Cascais

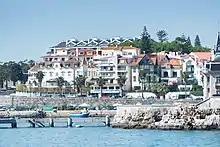
Coast view of Cascais, Portugal.

Human settlement of the territory today known as Cascais dates to the late Paleolithic, as indicated by remnants encountered in the north of Talaíde, in Alto do Cabecinho (Tires) and south of Moinhos do Cabreiro. It was during the Neolithic that permanent settlements were established in the region, their inhabitants utilizing the natural grottoes (such as the Caves of Poço Velho in Cascais) and artificial shelters (like those in Alapraia or São Pedro) to deposit their dead. The bodies were buried along with offerings, a practice that continued to the Chalcolithic.